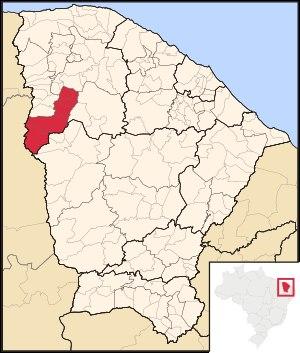
La microrégion d'Ipu est l'une des sept microrégions qui subdivisent le nord-ouest de l'État du Ceará au Brésil.